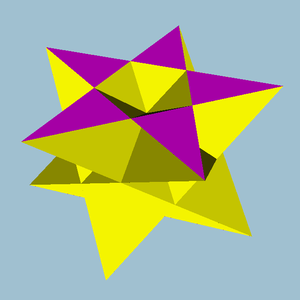
En géométrie, l'antiprisme pentagrammique croisé est un élément de l'ensemble infini des antiprismes non-convexes formés par des côtés triangulaires et deux polygones étoilés, dans ce cas, deux pentagrammes.